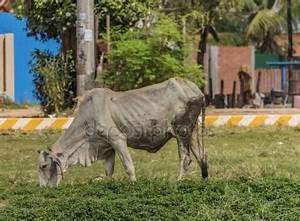
Label: cow